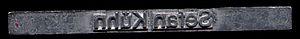
La Linotype est une machine de composition au plomb qui utilise un clavier alphanumérique à 90 caractères, permettant de produire la forme imprimante d'une ligne de texte d'un seul tenant, d’où l’étymologie, de l’anglo-américain « line o' type ». Cette combinaison de machine à écrire et de micro-fonderie, imaginée aux États-Unis en 1885, permettait une composition accélérée et plus régulière des blocs d’imprimerie qu’avec la typographie traditionnelle, qui consistait à insérer un à un des caractères mobiles dans un composteur ; une fois la ligne pleine, on la déposait sur une galée. La Linotype révolutionna l’édition en permettant à de petits ateliers de saisir des textes importants dans des délais raccourcis, et rendit possible l'énorme développement, autour de 1900, de la presse quotidienne en lui offrant une réactivité impossible auparavant. La Linotype, commercialisée par la société créée à cet effet, la Mergenthaler Linotype Company, régna sans partage dans l’imprimerie jusque dans les années 1960, époque à laquelle elle fut remplacée par la photocomposition, tandis que le tirage offset supplantait l'impression typographique.